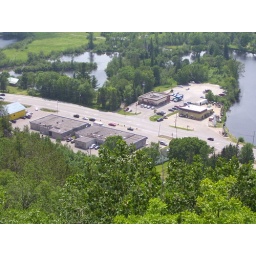
Very stereotypically Canadian...look at the sign on the one building below